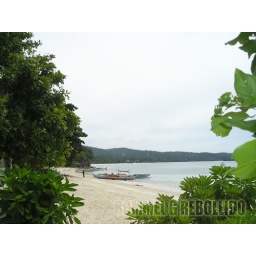
A portion of the long-strech of white sand beach in Glan, Sarangani